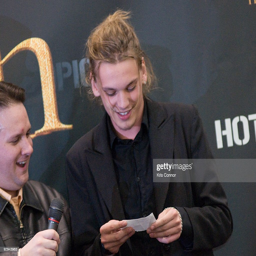
actor answers fans questions during an event to promote the new movie .